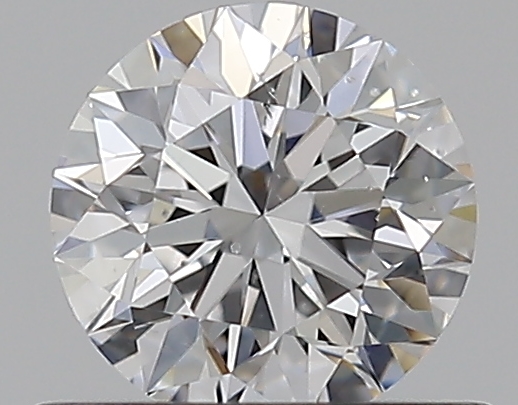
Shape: round
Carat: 0.5
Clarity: SI1
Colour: D
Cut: EX
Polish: EX
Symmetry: EX
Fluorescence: N
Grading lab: GIA
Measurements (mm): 5.03 x 5.06 x 3.18